Equation

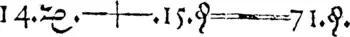
The first use of an equals sign, equivalent to 14"x" + 15 = 71 in modern notation. From "The Whetstone of Witte" by Robert Recorde of Wales (1557).

In mathematics, an equation is a mathematical formula that expresses the equality of two expressions, by connecting them with the equals sign . The word "equation" and its cognates in other languages may have subtly different meanings; for example, in French an "équation" is defined as containing one or more variables, while in English, any well-formed formula consisting of two expressions related with an equals sign is an equation.